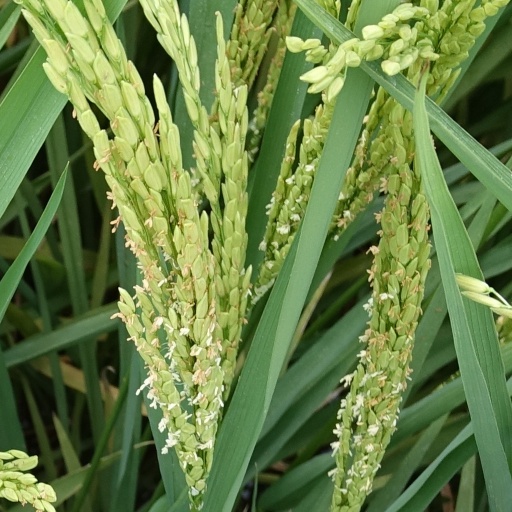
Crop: rice